St John's College, Cambridge

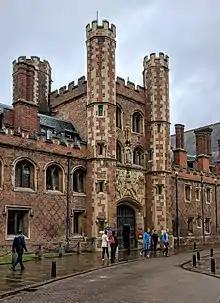
The Main Gate of St John's College on St John's Street, decorated with the arms of the foundress

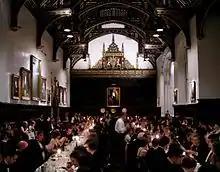
The 16th-century dining hall has a hammerbeam roof

St John's Great Gate follows the contemporary pattern employed previously at Christ's College and Queens' College. The gatehouse is crenellated and adorned with the arms of the foundress Lady Margaret Beaufort. Above these are displayed her ensigns, the Red Rose of Lancaster and Portcullis. The college arms are flanked by heraldic beasts known as yales, mythical creatures with elephants' tails, antelopes' bodies, goats' heads, and swivelling horns. Above them is a tabernacle containing a socle figure of St John the Evangelist, an Eagle at his feet and a symbolic, poisoned chalice in his hands. The fan vaulting above is contemporary with the tower and may have been designed by William Swayne, a master mason of King's College Chapel.